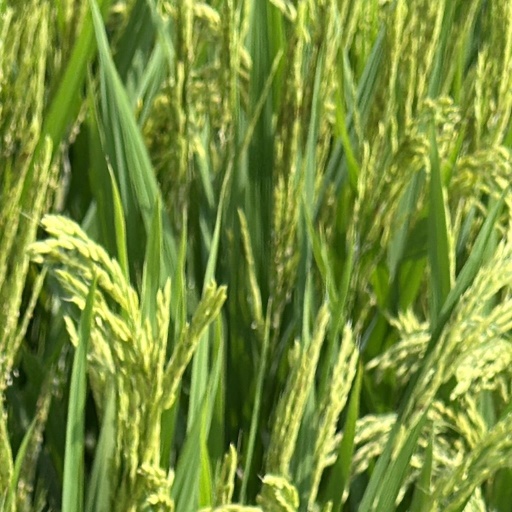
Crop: rice